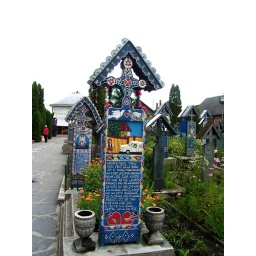
a three-year-old girl was hit by a car